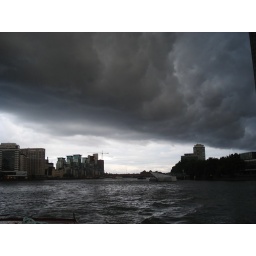
over the river Thames. The only bit I really like is the cloud on the right-hand-side!